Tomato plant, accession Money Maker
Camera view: bottom (45 deg); turntable rotation: 30 degrees
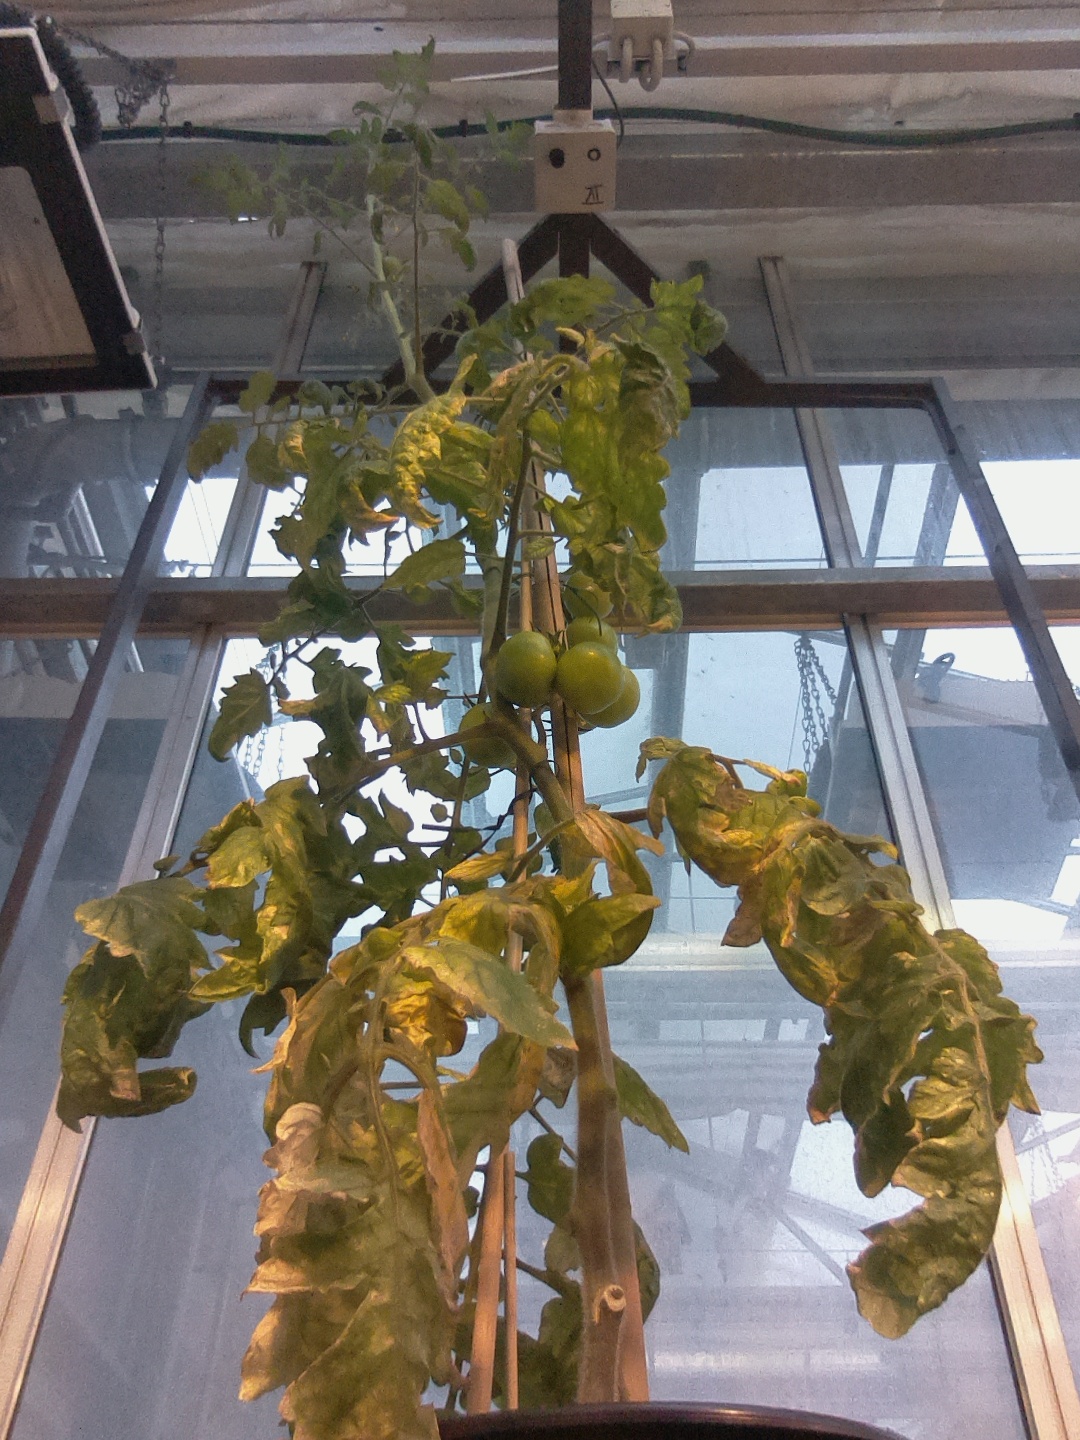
BBCH growth stage 75: 50%-60% of final fruit size